Hurricane Run

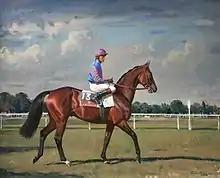
Hurricane Run with Kieren Fallon: Painting by Charles Church

Hurricane Run (2002–2016) was a champion Irish-bred thoroughbred racehorse. He was the second French-trained horse, after his sire Montjeu, to win both the Prix de l'Arc de Triomphe and the King George VI and Queen Elizabeth Stakes. The colt was trained by André Fabre in France and ridden in all but one of his races by Christophe Soumillon or Kieren Fallon.